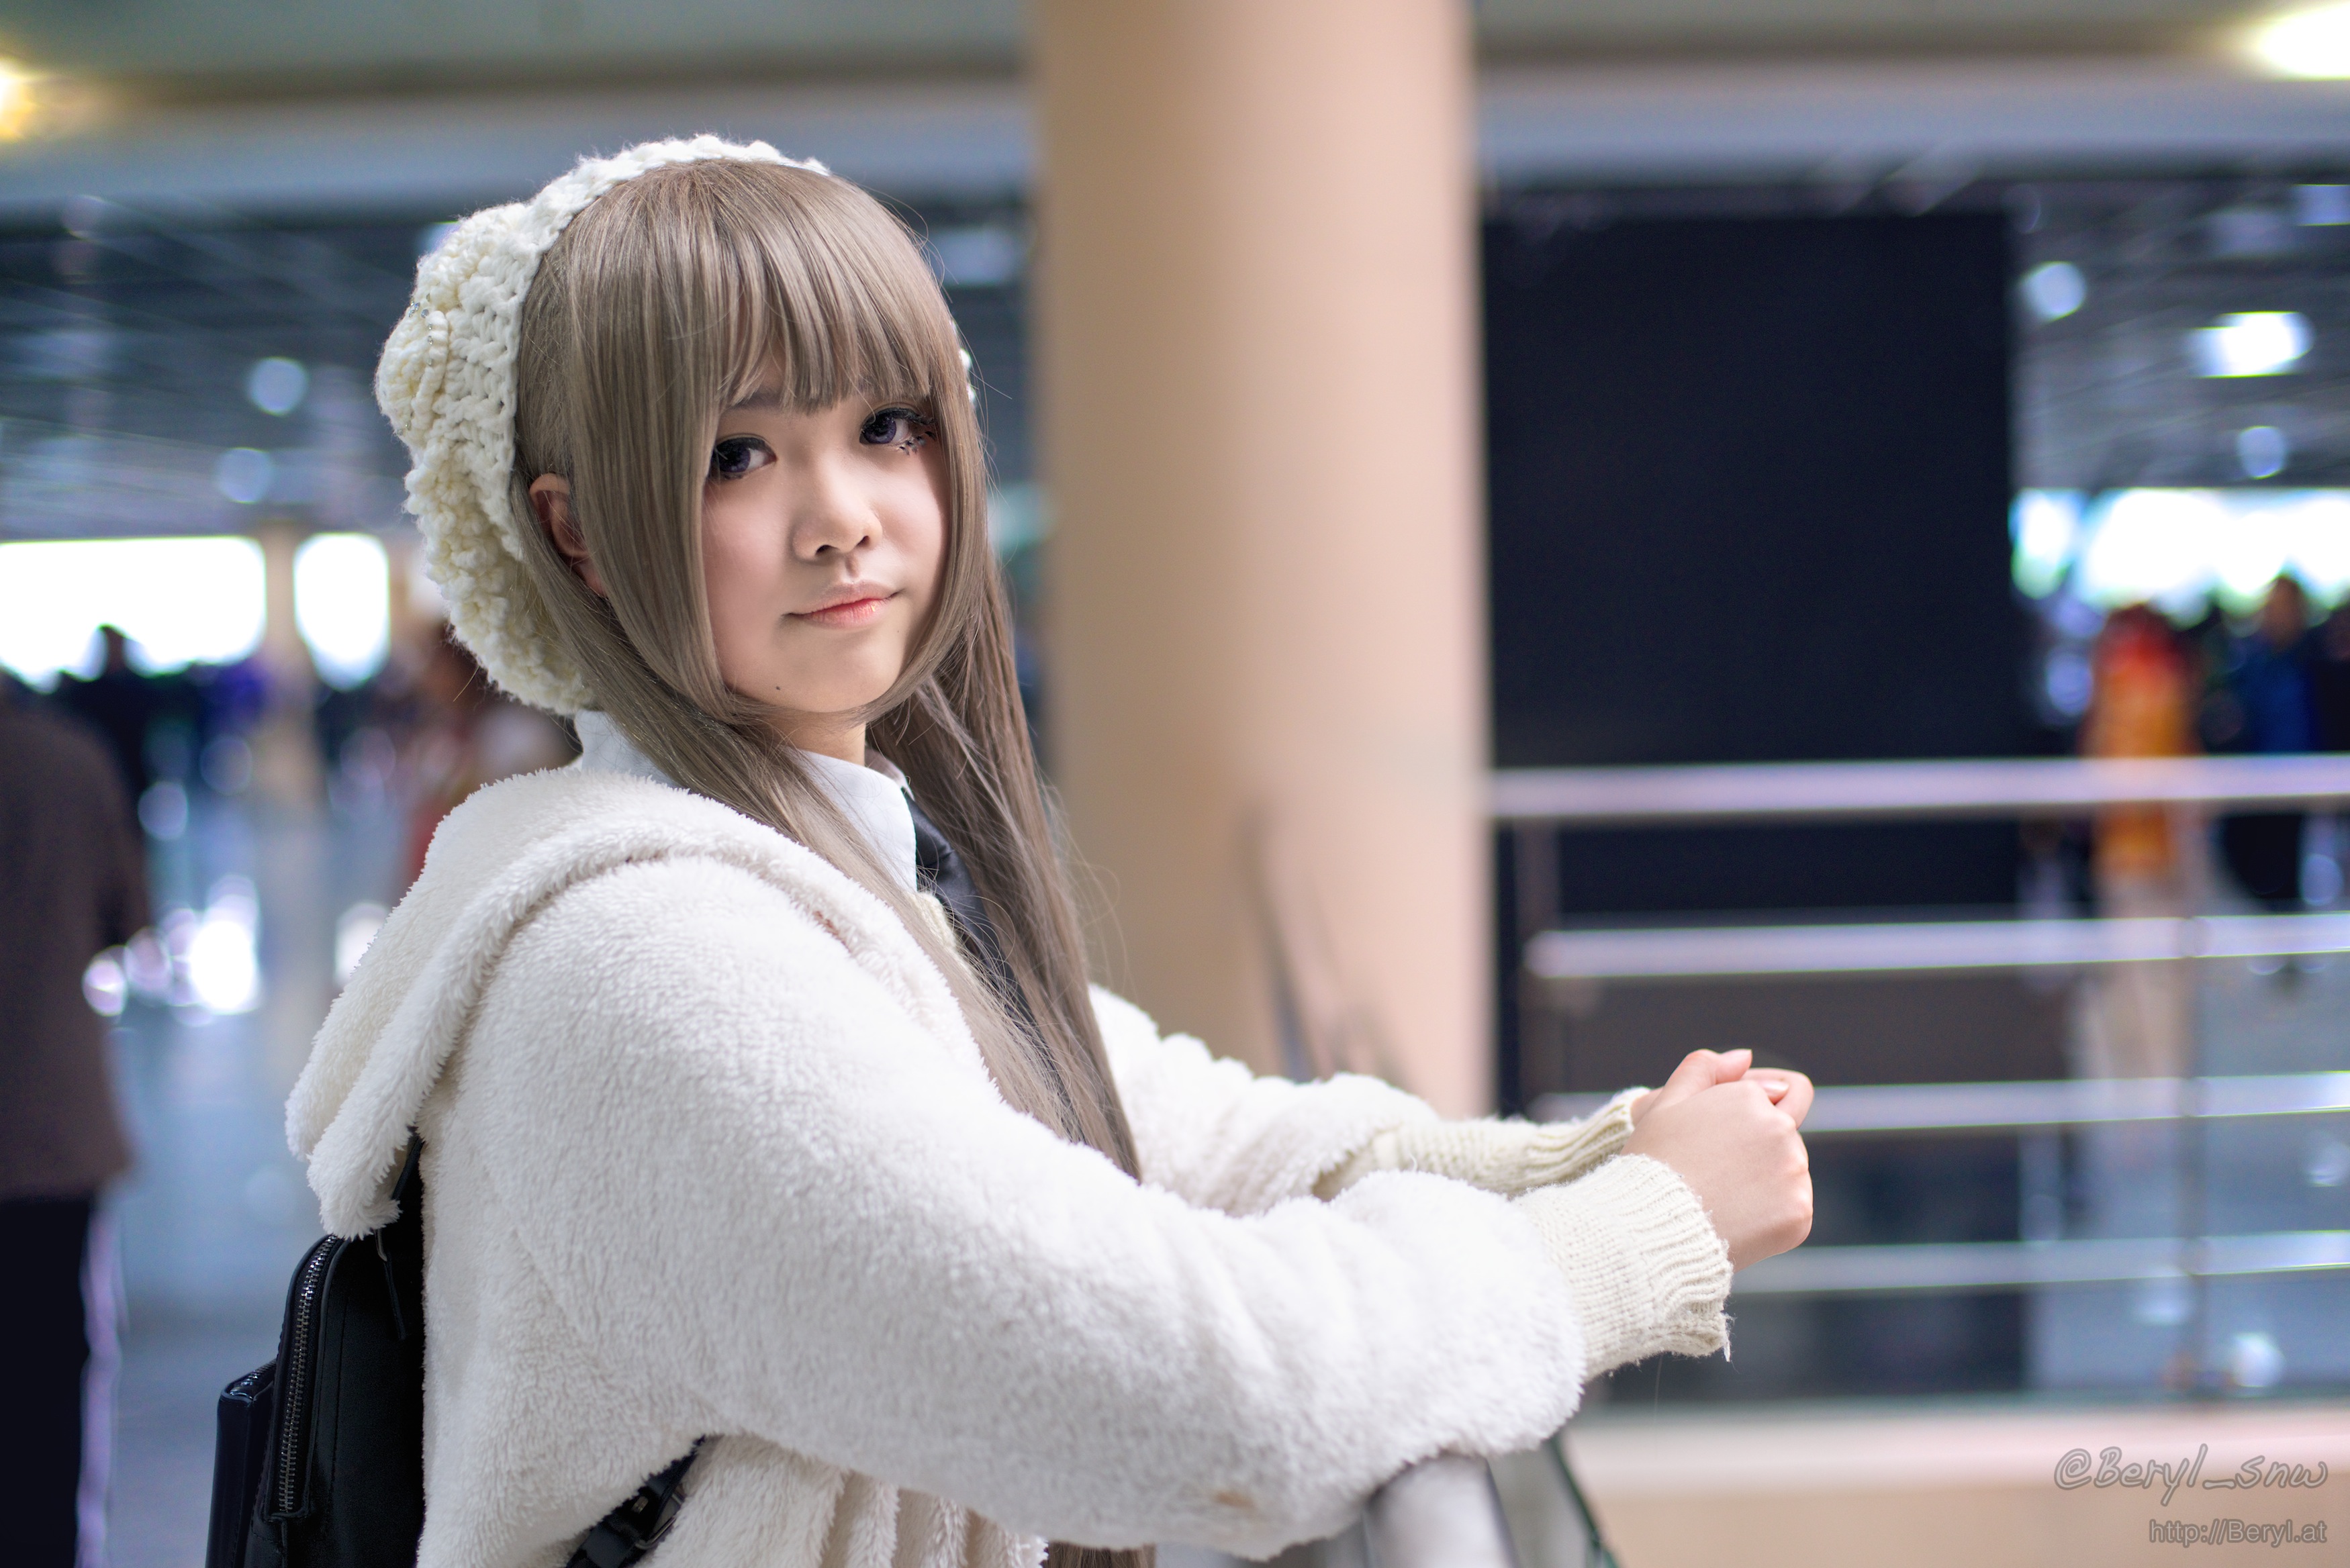
girl, cute, portrait, young, chinese, nikon, clothing, face, cosplay, 2014, girls, japanese, canton, nikkor, costume, d800e, anime, comic, comiccon, yaca